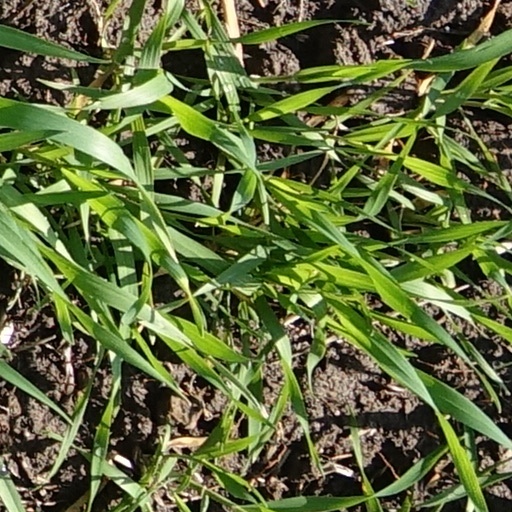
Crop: wheat